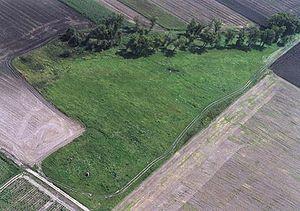
Bátmonostor est un village et une commune du comitat de Bács-Kiskun en Hongrie. Sa population s'élève à 1 574 habitants au 1ᵉʳ janvier 2009.